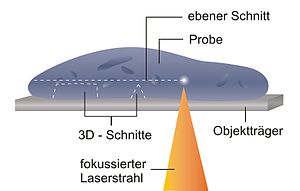
Mikrotom / Mekaniske mikrotomer / Laser-Mikrotom
Princippet ved lasermikrotomen
En Mikrotom er et skæreapparat hvormed man kan fremstille meget tynde snit til mikroskopi-præparater. Disse præparater kan monteres på glasplader, objektglas, og gennemlyses i mikroskopet. Præparaterne kan f.eks. fremstilles af biologisk materiale. Mikrotomen finder typisk anvendelse på bløde materialer, f.eks. inden for medicinen og biologien og til analyser af kunststoffer. Biologisk materiler bliver normalt fikseret før det skæres, dvs. hærdes ved en kemisk proces. Prøven kan derpå indlejres i en flydende substans som smeltet paraffin eller epoxy, som man derpå lader størkne til en fast blok. Der findes flere typer af mikrotomer. Tykkelsen af et snit lavet på mikrotom er tyndere end et menneskehår, typisk mellem 10 og 100 µm.